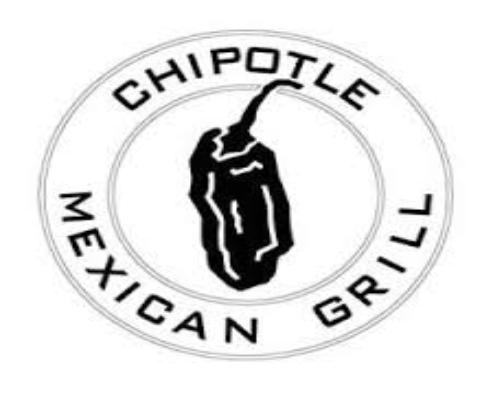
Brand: Chipotle Mexican Grill-2
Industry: Clothes